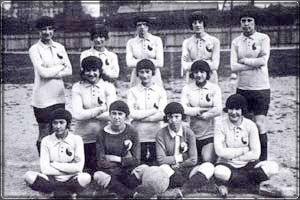
L'histoire du sport féminin en France présente souvent ce fait comme une conquête contemporaine mais l'affirmation selon laquelle les Françaises n'ont eu que récemment accès aux activités physiques et sportives mérite d'être tempérée au fur et à mesure que l'on remonte le fil de l'histoire. Si aux confins des XIXᵉ et XXᵉ siècles certaines ont trouvé leur place au sein du mouvement gymnique et des activités traditionnelles, comme à l'escrime ou l'aviron, l'accès des autres à la révolution sportive anglo-saxonne est loin d'être aussi aisé, et après la guerre de 1914-1918 des sportives doivent créer leurs propres institutions pour pouvoir exister et n'être finalement admises aux Jeux olympiques dans les disciplines de leur choix qu'en 1928, en dépit des réserves de la Faculté à l'encontre des activités physiques intenses pour la physiologie féminine et de l'opposition déterminée de Pierre de Coubertin. Il convient de souligner la place exemplaire tenue par Alice Milliat dans ce véritable combat.
La Fédération des sociétés féminines sportives de France est une ancienne fédération française regroupant des clubs sportifs féminins.